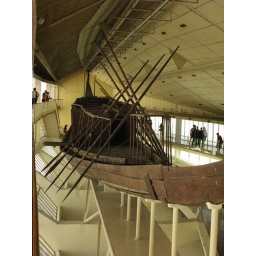
The 150 foot boat was reassembled and placed in a special building for display